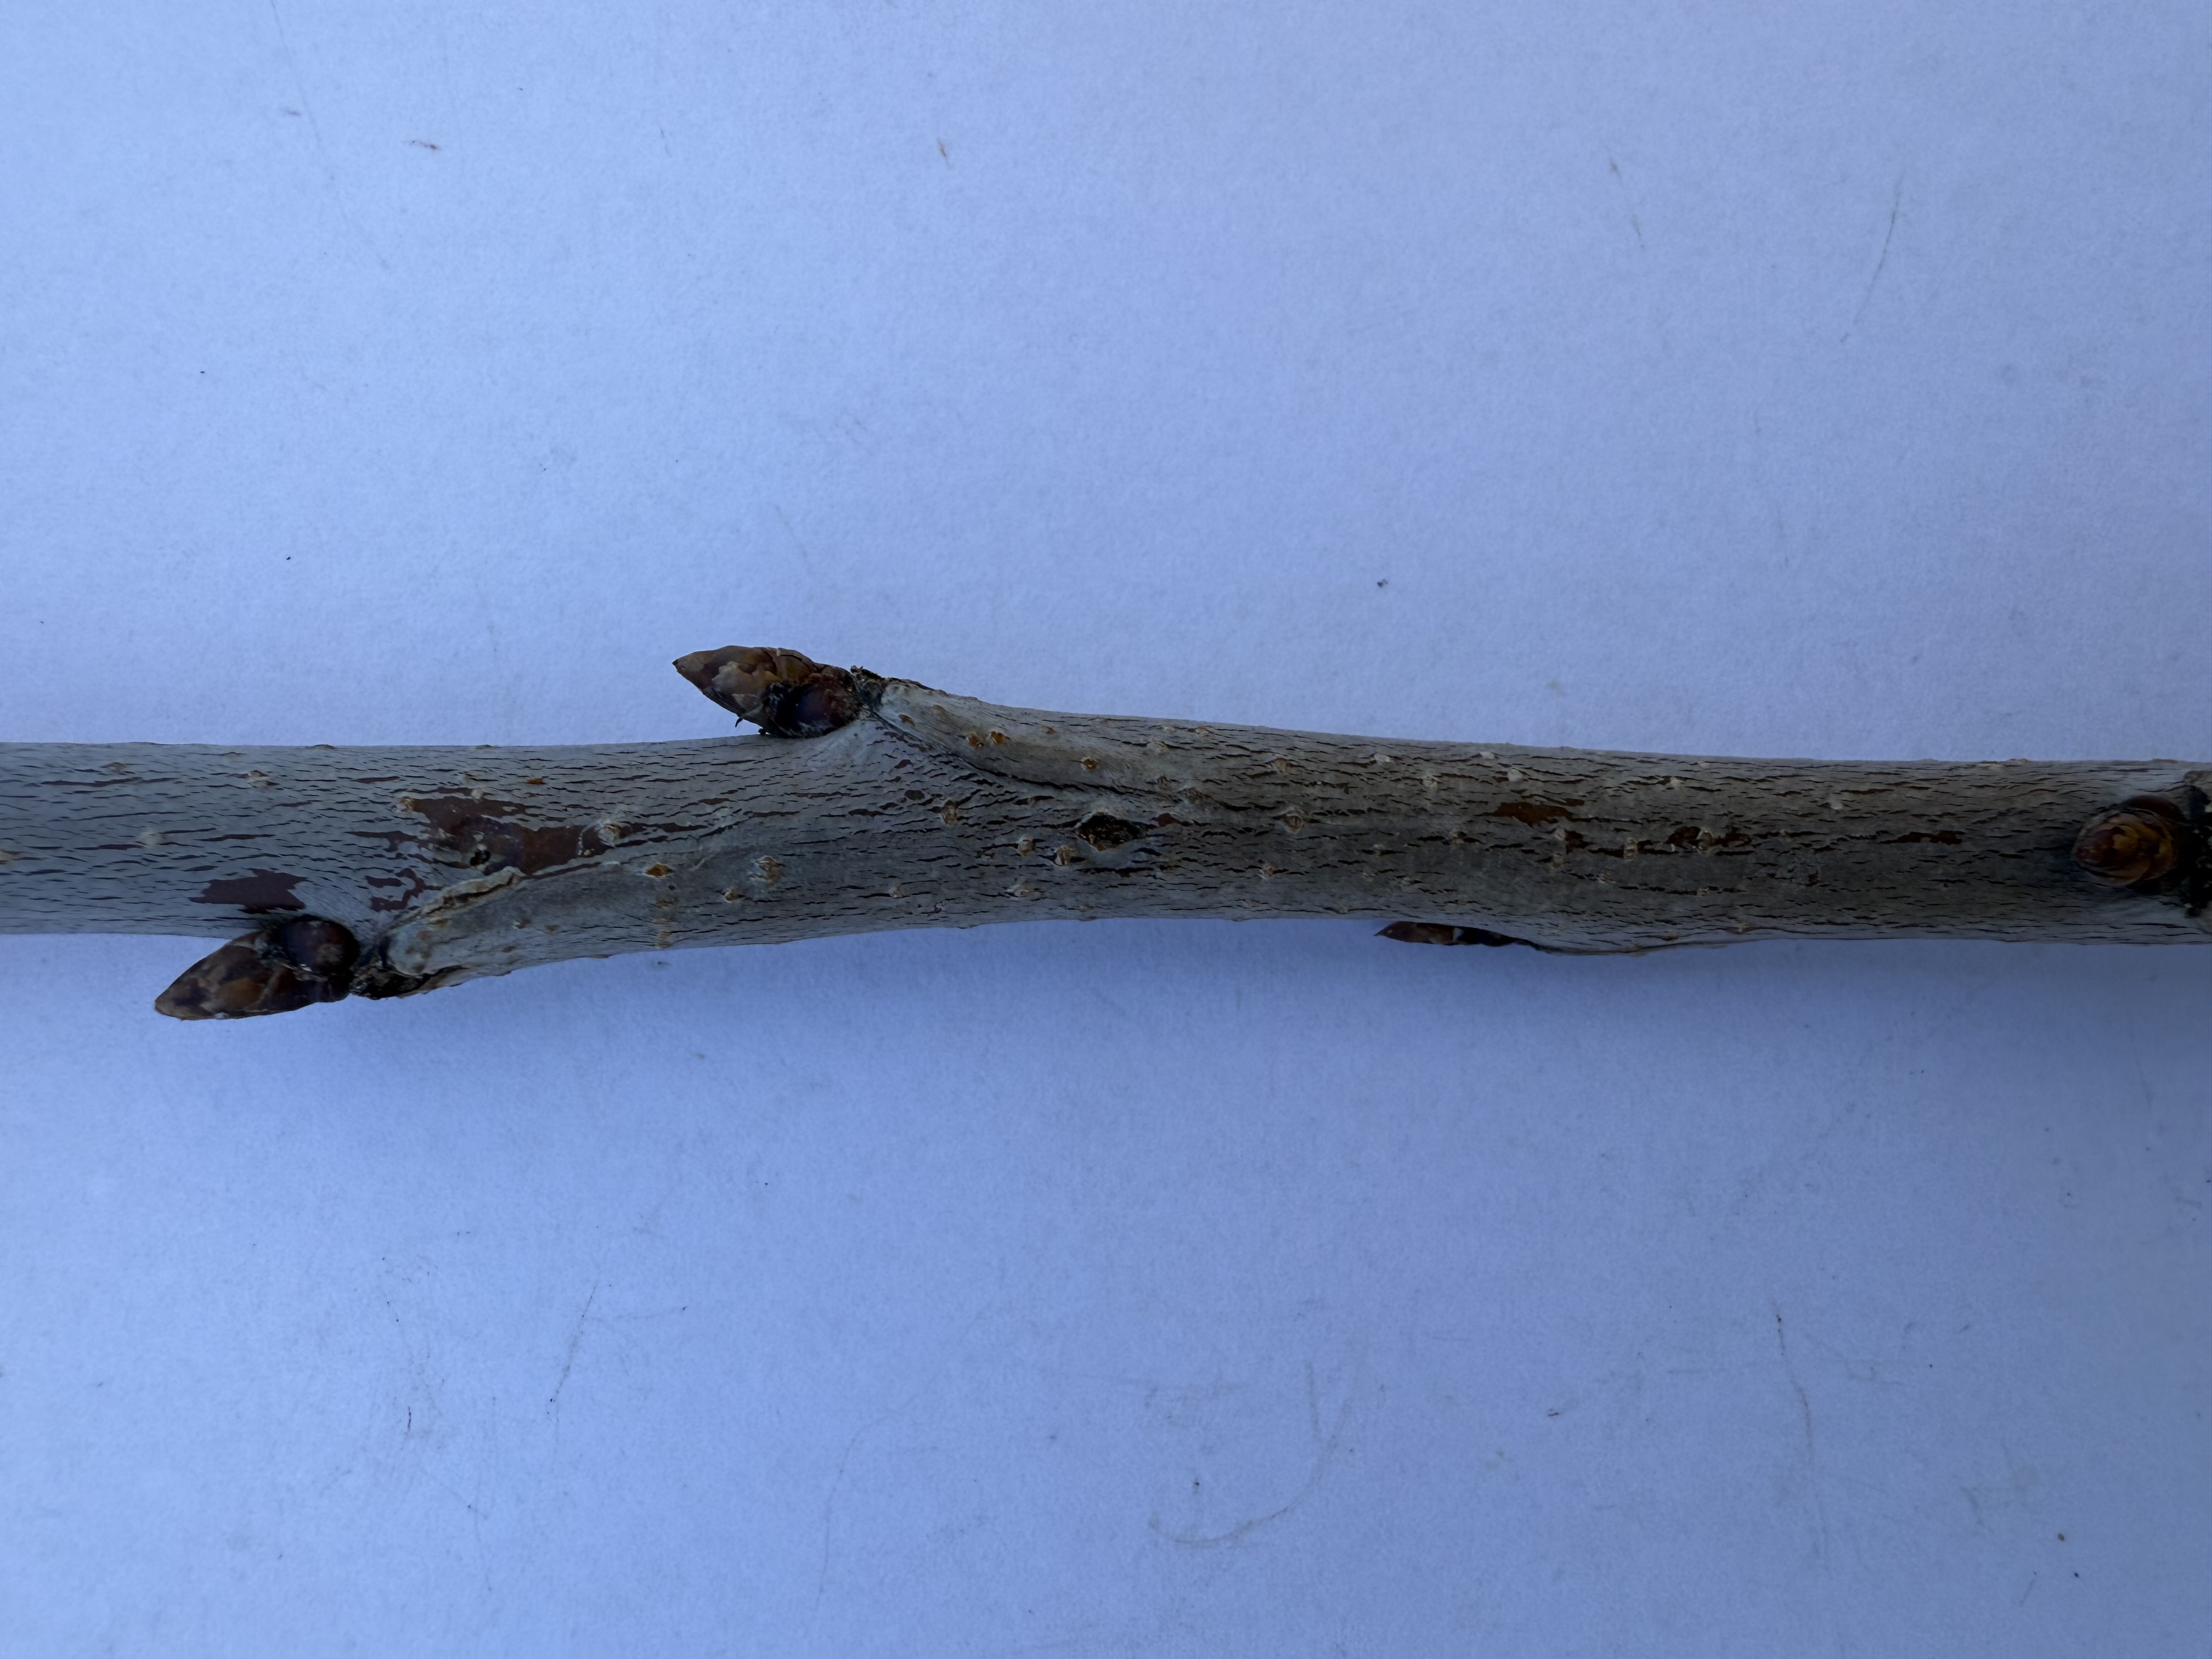
Variety: Yellow Cherry